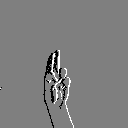
ASL letter: u